Botanischer Garten der Universität Osnabrück

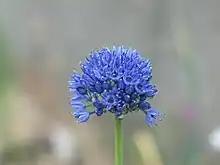
"Allium caeruleum", an attractive species from Central Asia, flowering in the Botanic Garden’s celebrated Allium zone

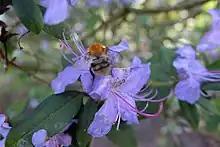
Bumblebee pollinating Rhododendron flower in woodland area with acid soil

Research in the Botanic Garden of Osnabrück focuses on biodiversity and the evolution of land plants. Special interest lies in the phylogeny of the genus Allium, to which belong such well-known vegetables as garlic, onions, chives, leeks and shallots. The Allium collection of the Botanic Garden comprises no fewer than 230 species. Different departments, especially the Departments of Botany and Ecology, use the Botanic Garden for outdoor testing.